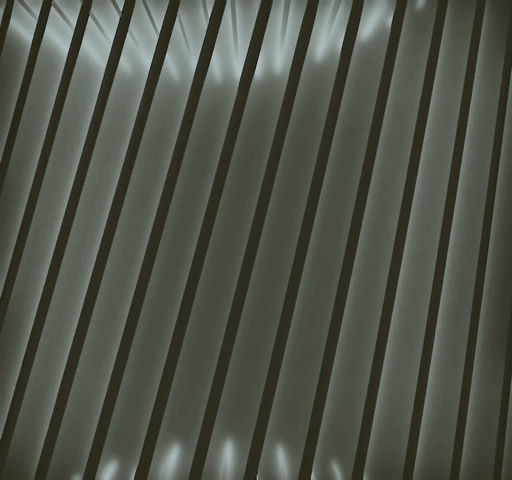
dark 3d lines rotating on a light background .